Belo Horizonte

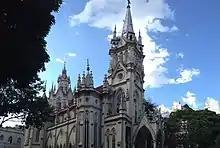
Our Lady of Good Voyage Cathedral is the seat of the Roman Catholic Archdiocese of Belo Horizonte.

According to the 2022 census, there were 2,315,560 people residing in the city of Belo Horizonte. The census revealed the following numbers: 1,008,878 White people (43.6%), 986,302 Pardo (Multiracial) people (42.6%), 312,920 Black people (13.5%), 4,881 Asian people (0.2%), 2,486 Amerindian people (0.1%).